The Pot of Gold and Other Stories

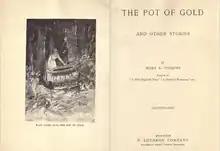
title page

In the article “Mary Wilkins Freeman: One Hundred Years of Criticism” Mary Reichardt references the audience of Wilkins's short stories, stating that while her female audience was implied, there was also a widespread male audience as well. Reichardt states, however, that after World War 1, the feminist movement collapsed and the sales of Wilkins's work plummeted (Reichardt, 35).